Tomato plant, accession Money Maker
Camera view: tilt-top (135 deg); turntable rotation: 30 degrees
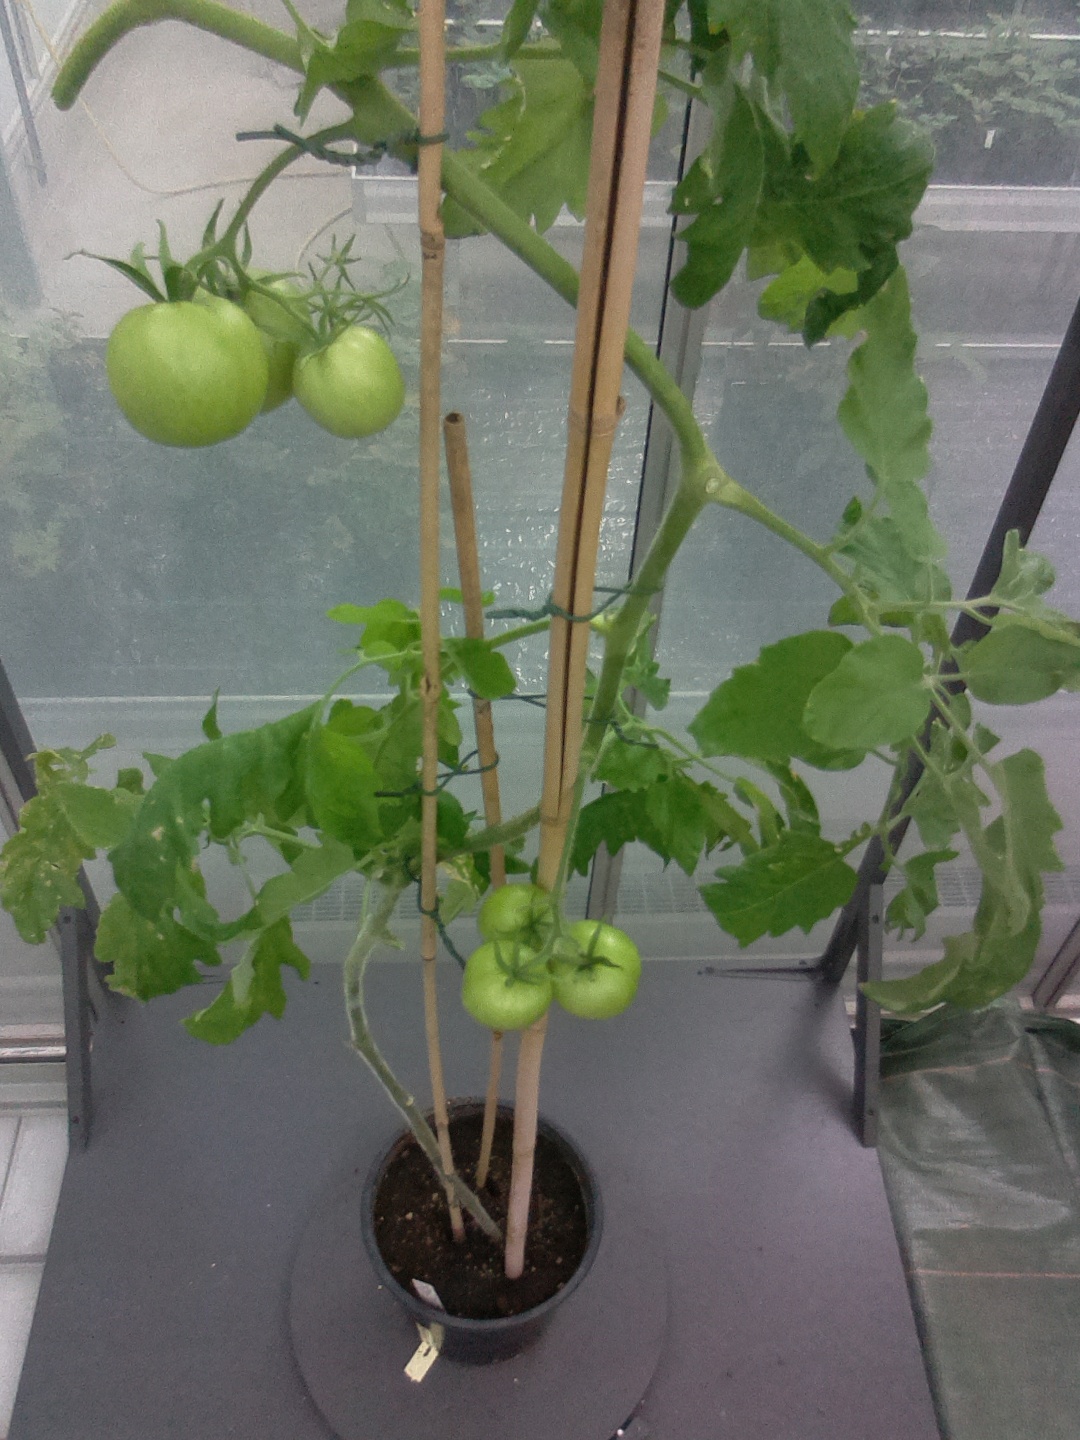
BBCH growth stage 78: 80% -90% of final fruit size